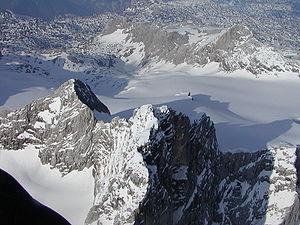
Le Hoher Dachstein ou Haut Dachstein est un sommet des Alpes, à 2 995 m d'altitude, point culminant du massif du Dachstein, en Autriche.